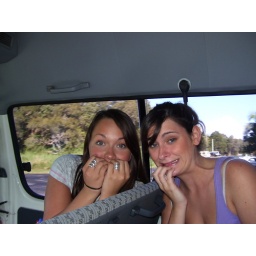
The Birstol birds gatting ready for sky diving in Byron